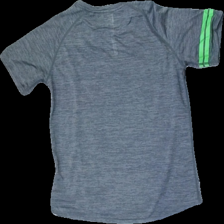
View: back
Type: T-shirt
Category: Children
Brand: H&M
Colors: Grey, Green
Material: 100% polyester
Pattern: Other
Cut: Regular
Size: 134
Season: All
Trend: Sports
Price range: 50-100
Recommended usage: Reuse
Description: Grey sports t-shirt